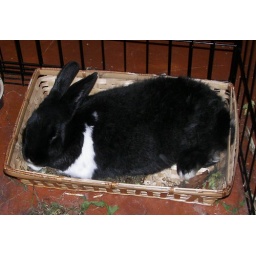
Jupiter sleeping in the veggie box